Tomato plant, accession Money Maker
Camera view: horizontal (90 deg, fisheye); turntable rotation: 330 degrees
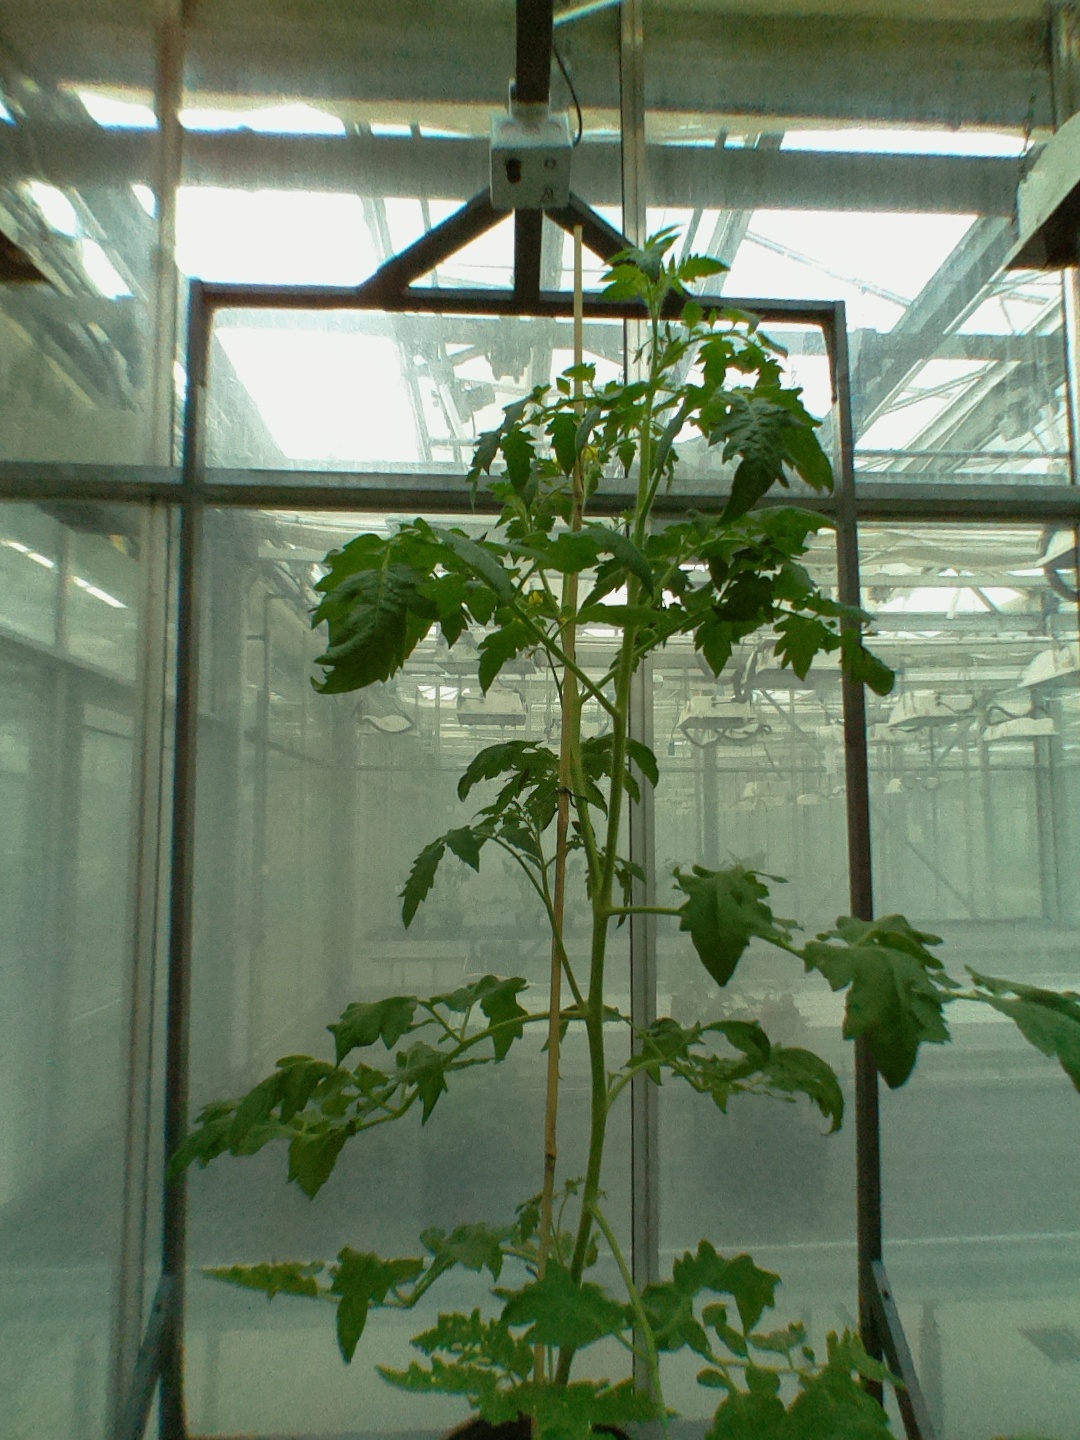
BBCH growth stage 66: Full flowering, 60%-70% of flowers open, more petals falling